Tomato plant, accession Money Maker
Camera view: tilt-top (135 deg); turntable rotation: 240 degrees
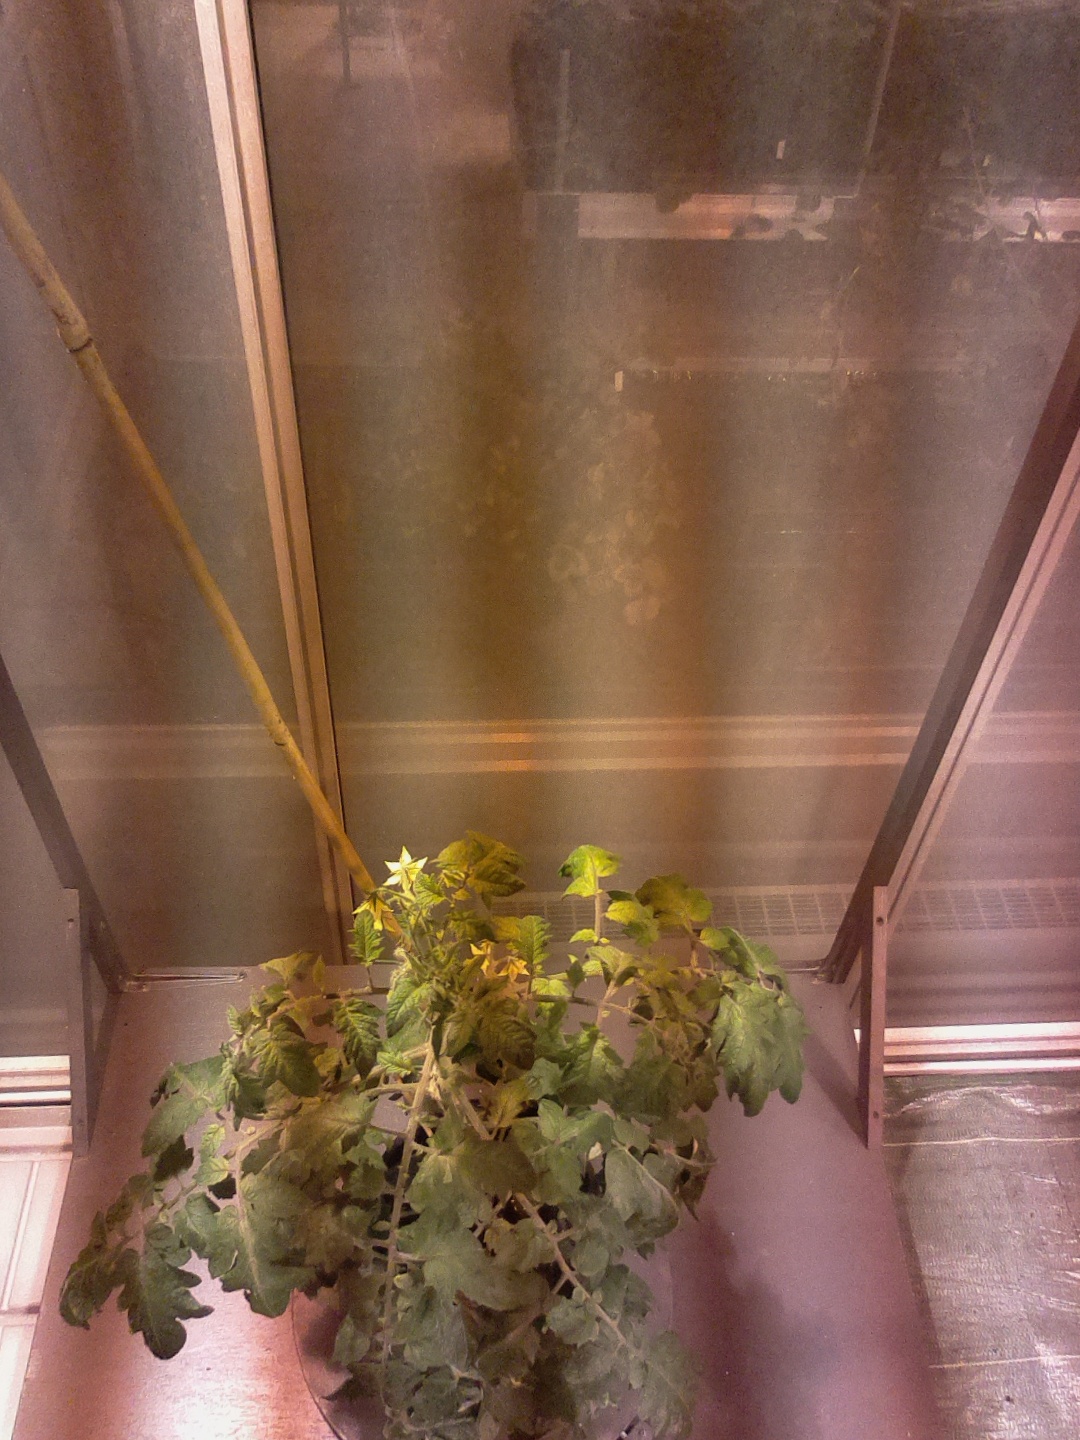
BBCH growth stage 68: Full flowering, 80%-90% of flowers open, more petals falling